List of Philadelphia neighborhoods

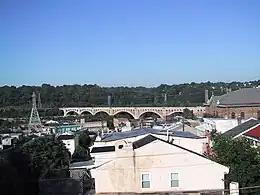
Manayunk skyline

The area is bounded by York Street to the south, Front Street to the east, Lincoln Highway/Roosevelt Expressway to the north, and Ridge Avenue/Fairmount Park to the west. Upper North Philadelphia, is a section of Philadelphia that is immediately north of Lower North Philadelphia and can be described as an area that has a "...large and rapidly growing Puerto Rican population". The list of communities in this section is as follows: